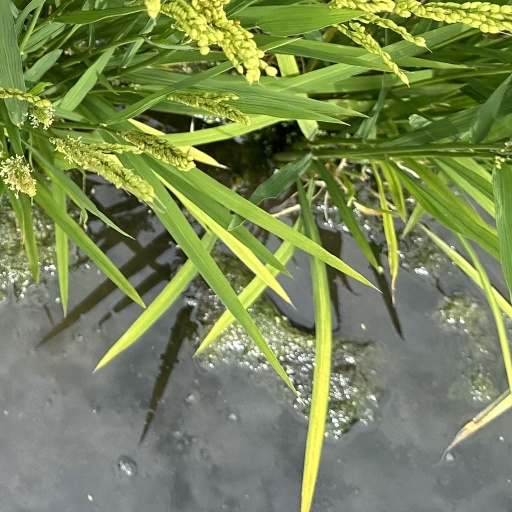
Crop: rice